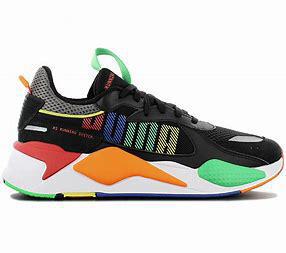
Brand: Puma
Model: Rs X